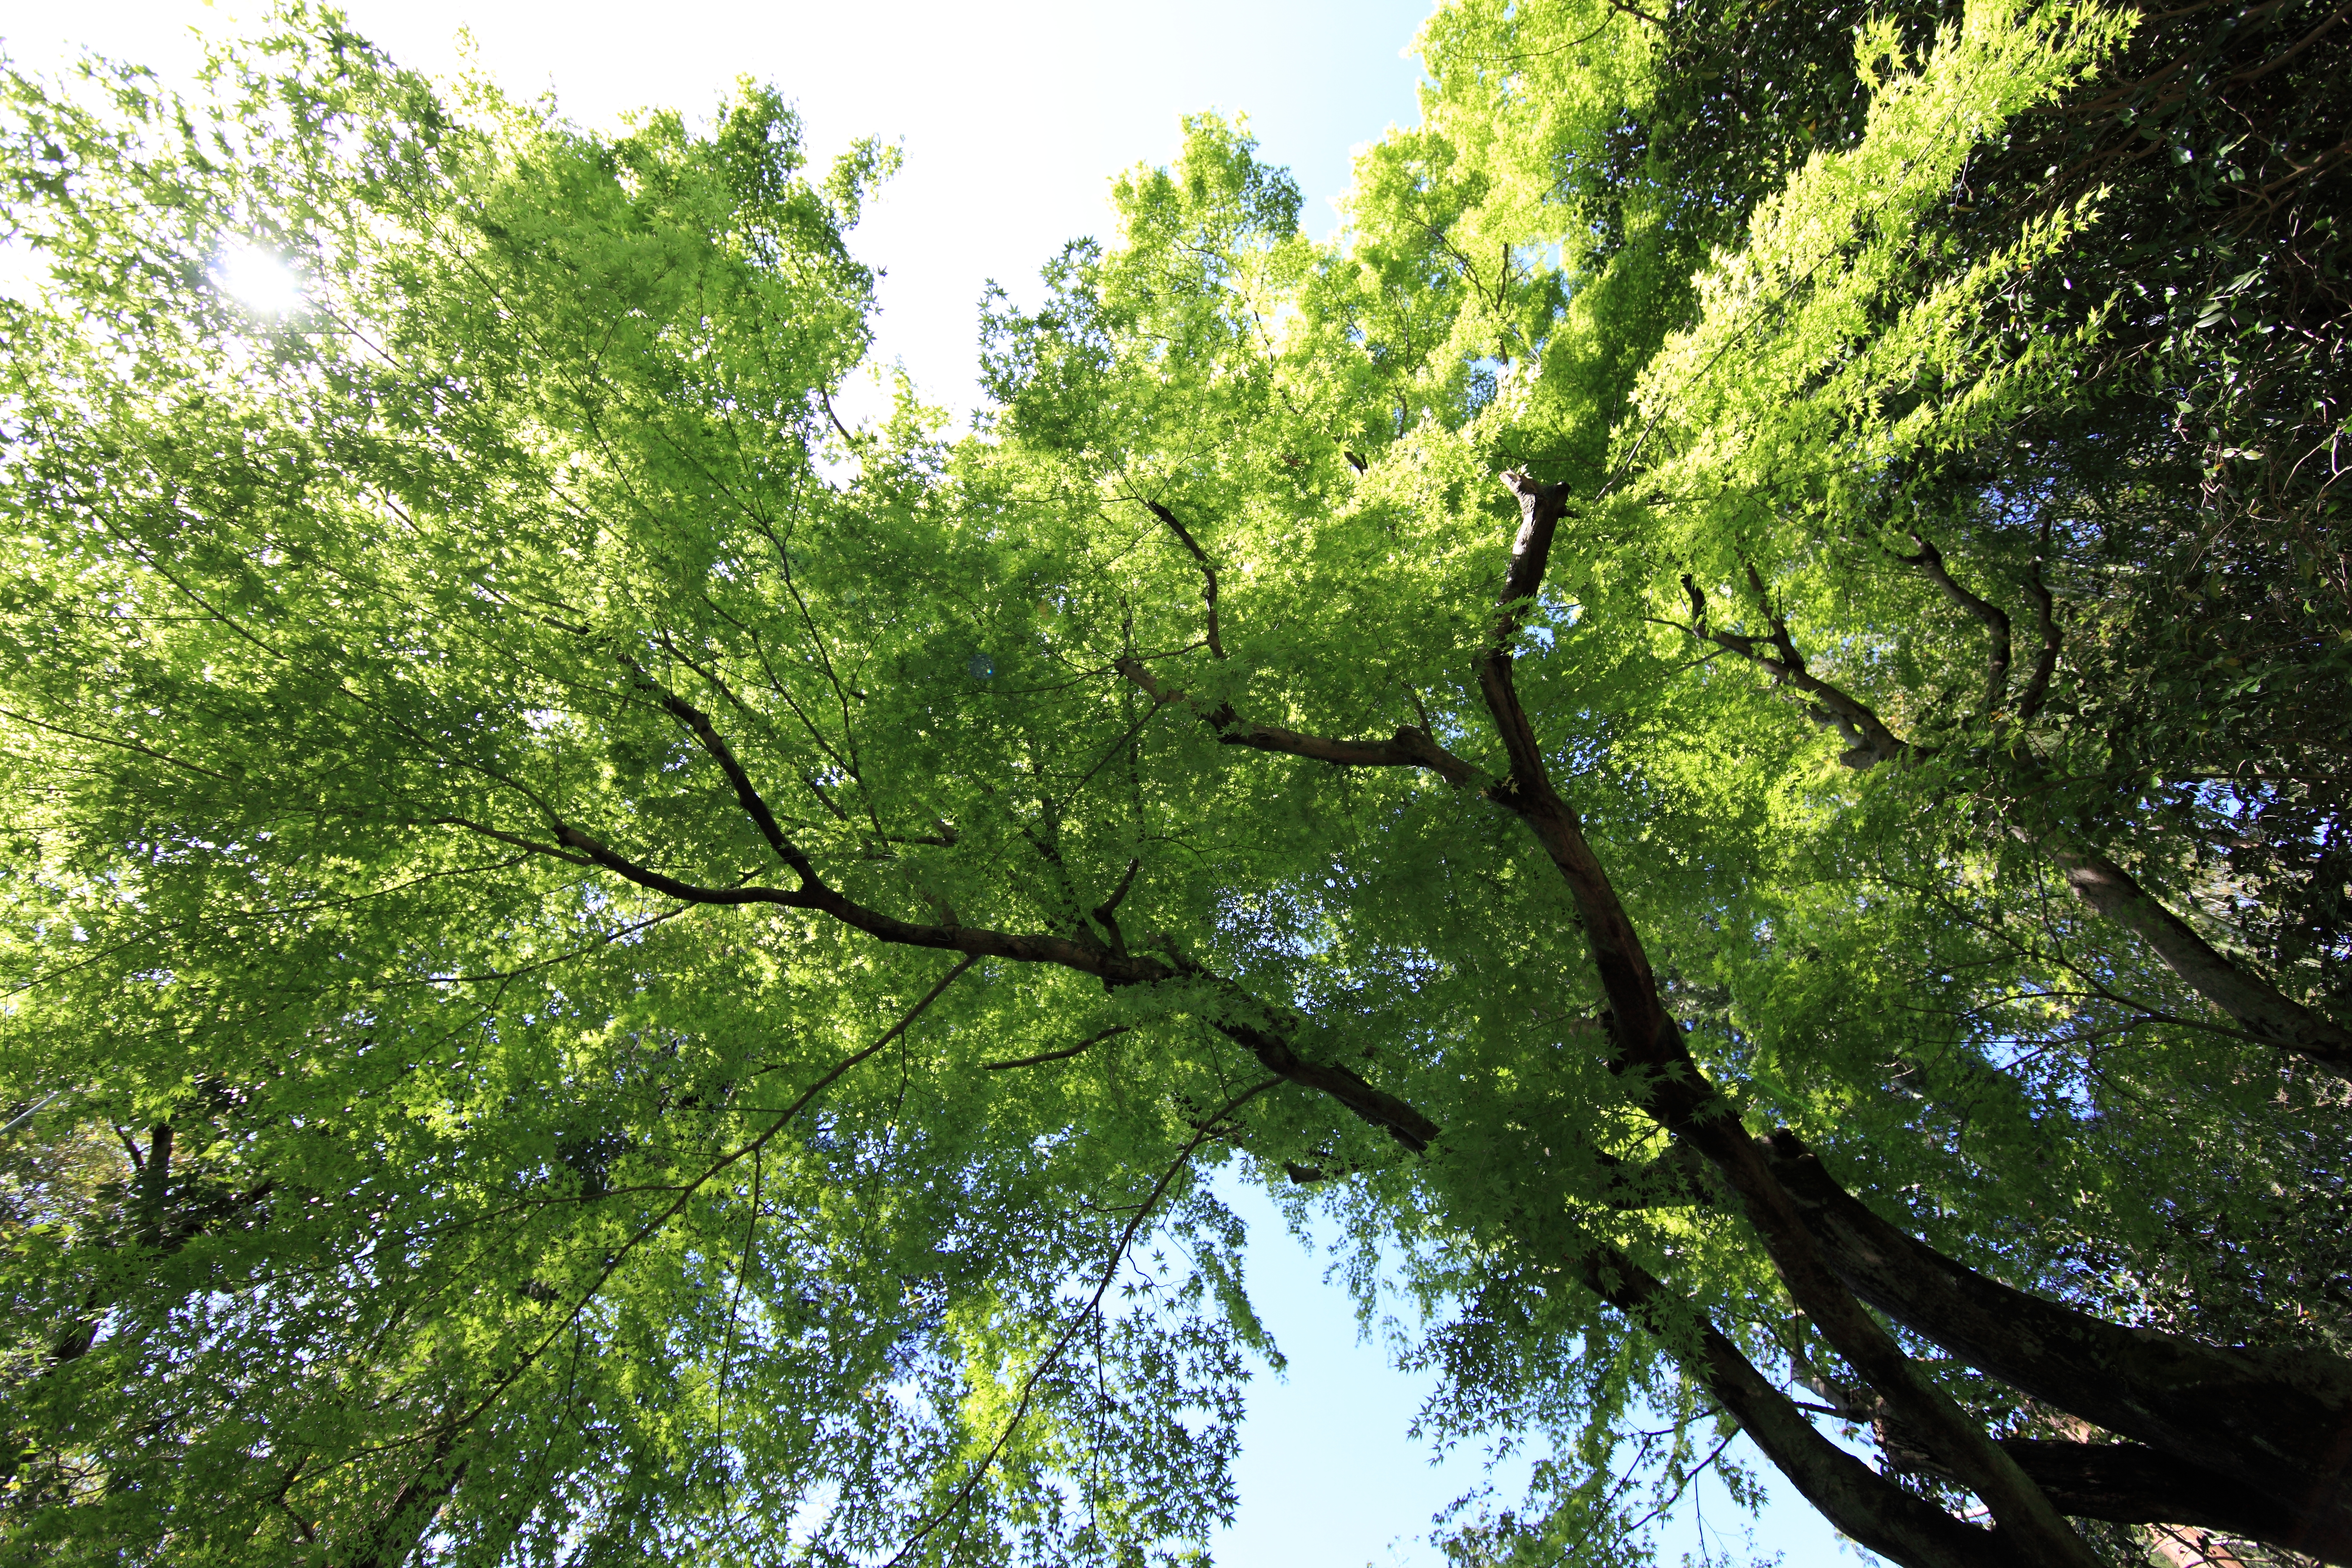
tree, forest, branch, plant, sunlight, leaf, flower, green, high, botany, maple, temple, vegetation, deciduous, 5d, hires, woodland, habitat, markii, ecosystem, hi, res, resolution, acer, shizuoka, togeppousaiokuji, flowering plant, maidenhair tree, biome, woody plant, temperate broadleaf and mixed forest, land plant